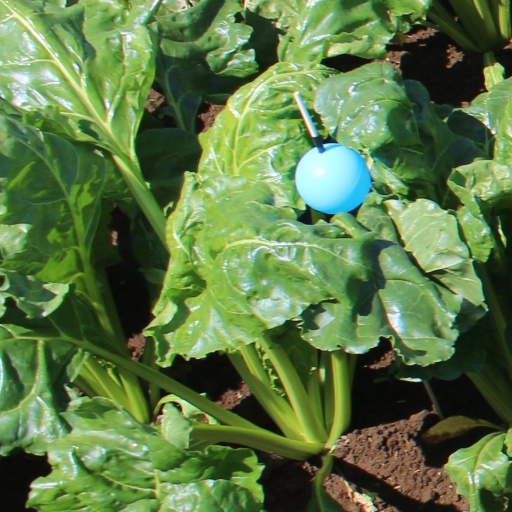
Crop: sugar beet